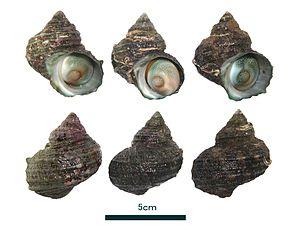
Le genre Turbo regroupe des espèces de gastéropodes prosobranches de la famille des Turbinidae, parfois appelés « turbans » en français.